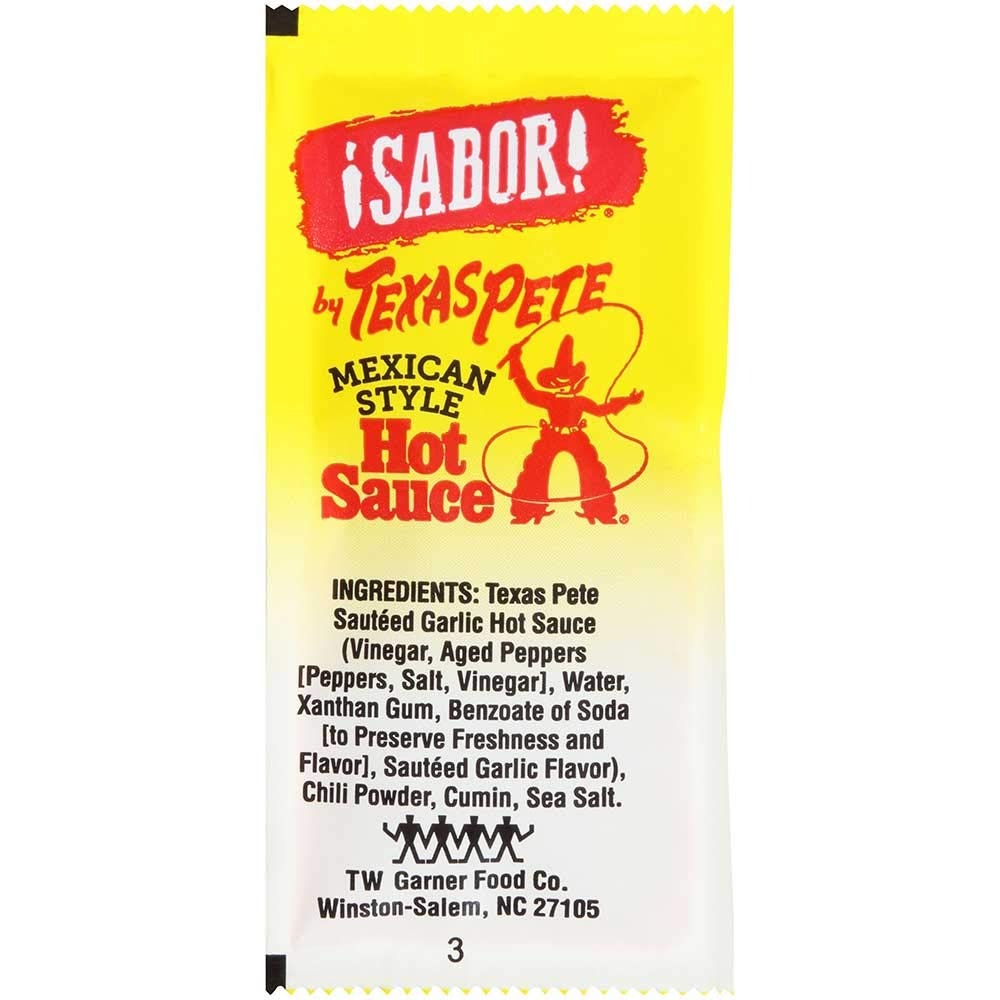
Item Name: Sabor Texas Pete Mexican Style Hot Sauce, 7 Gram -- 200 per case.
Bullet Point: Food items cannot be returned.
Value: 200.0
Unit: Each

Price: 36.11